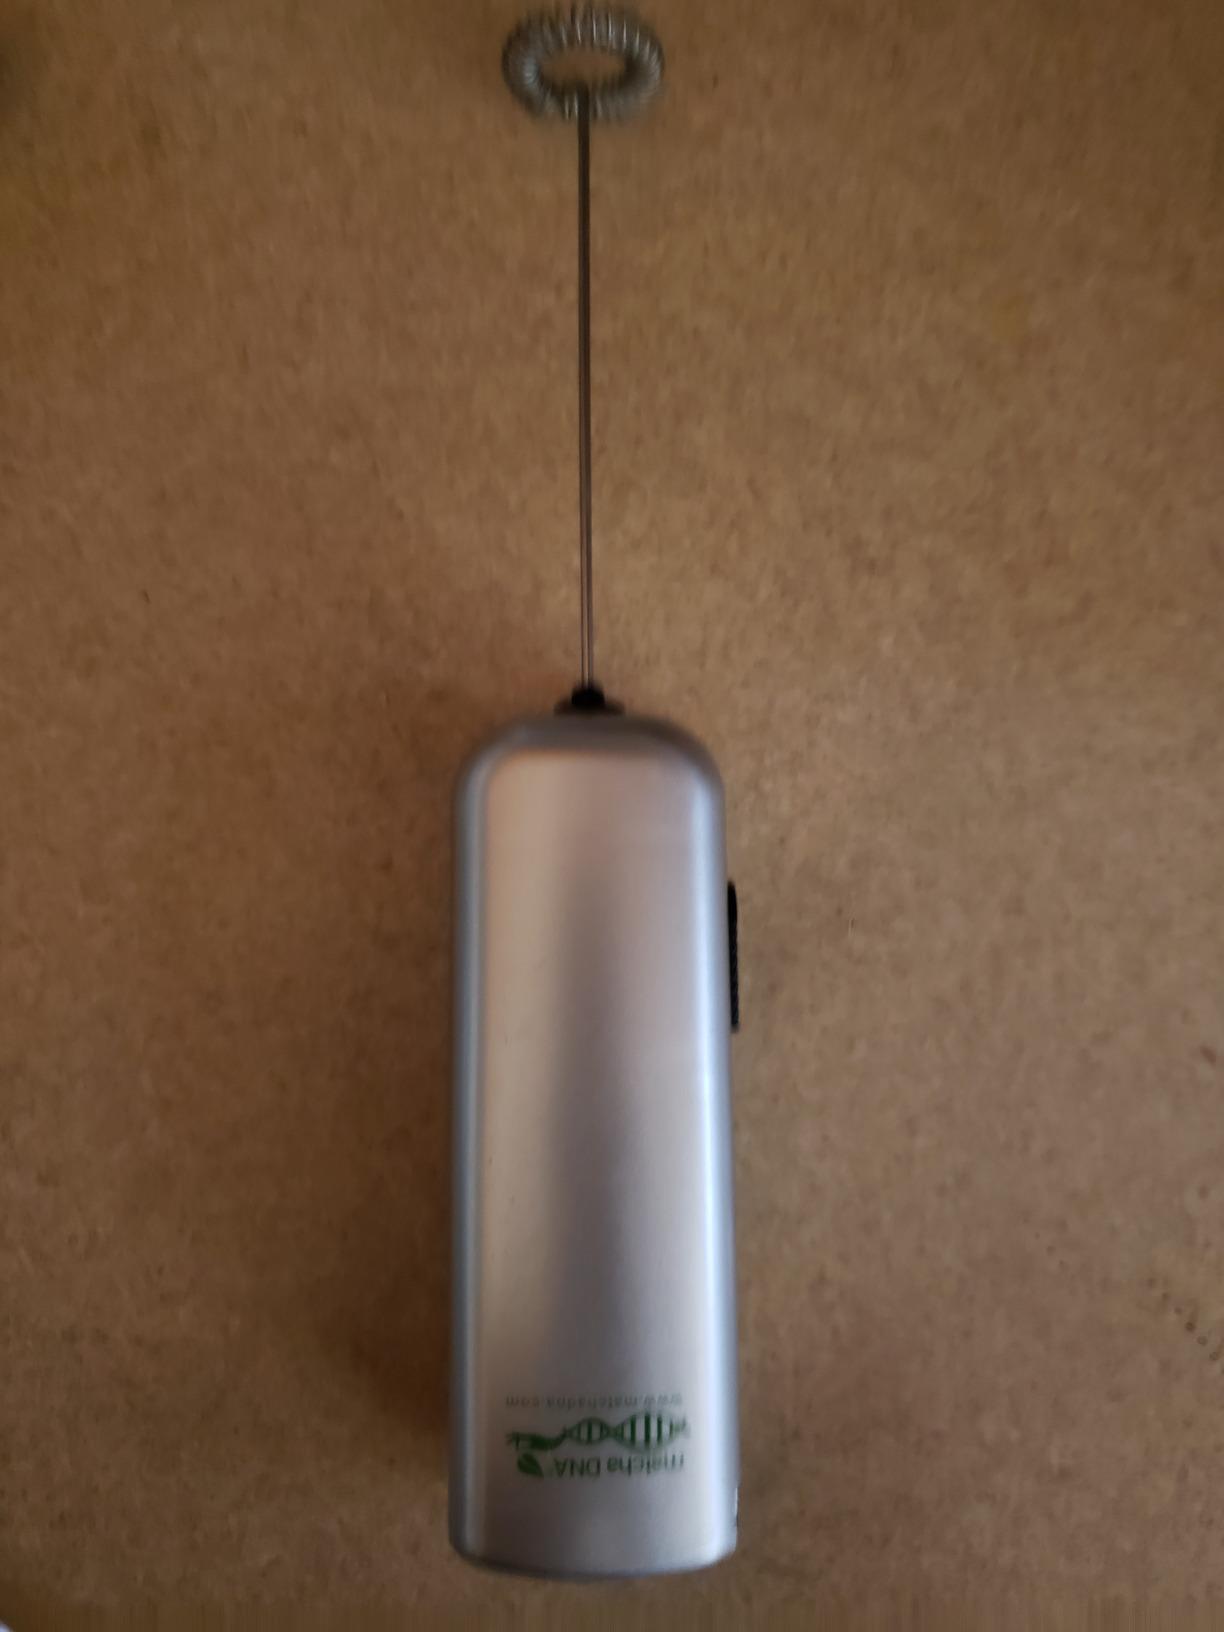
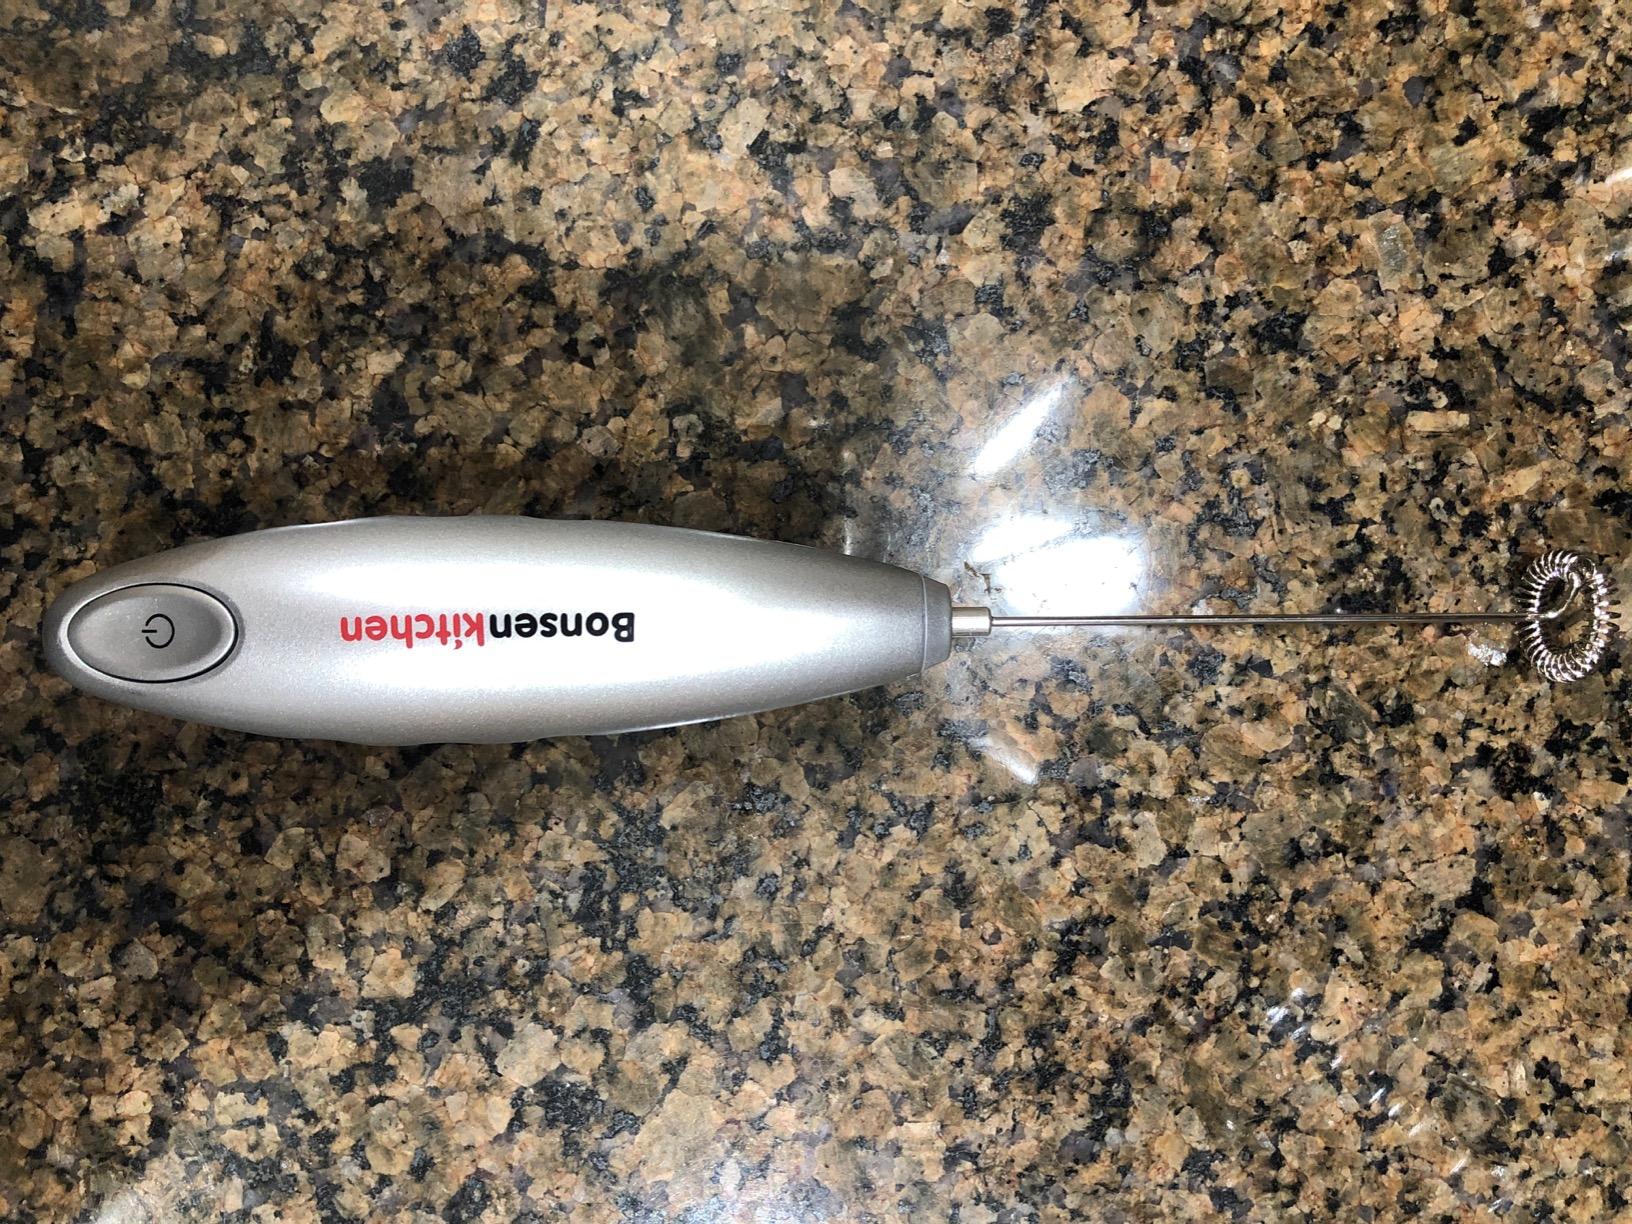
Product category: items_mixer
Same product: no